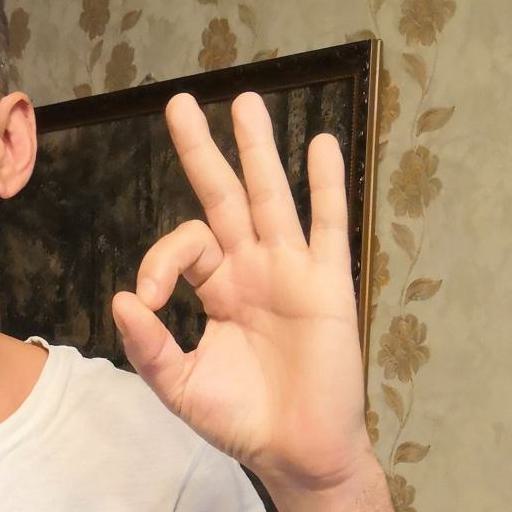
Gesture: ok